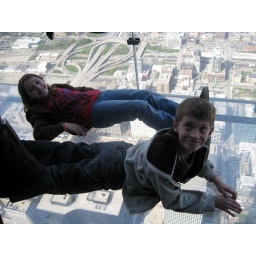
We are doing our school project on the 103rd floor of the tallest building in North America